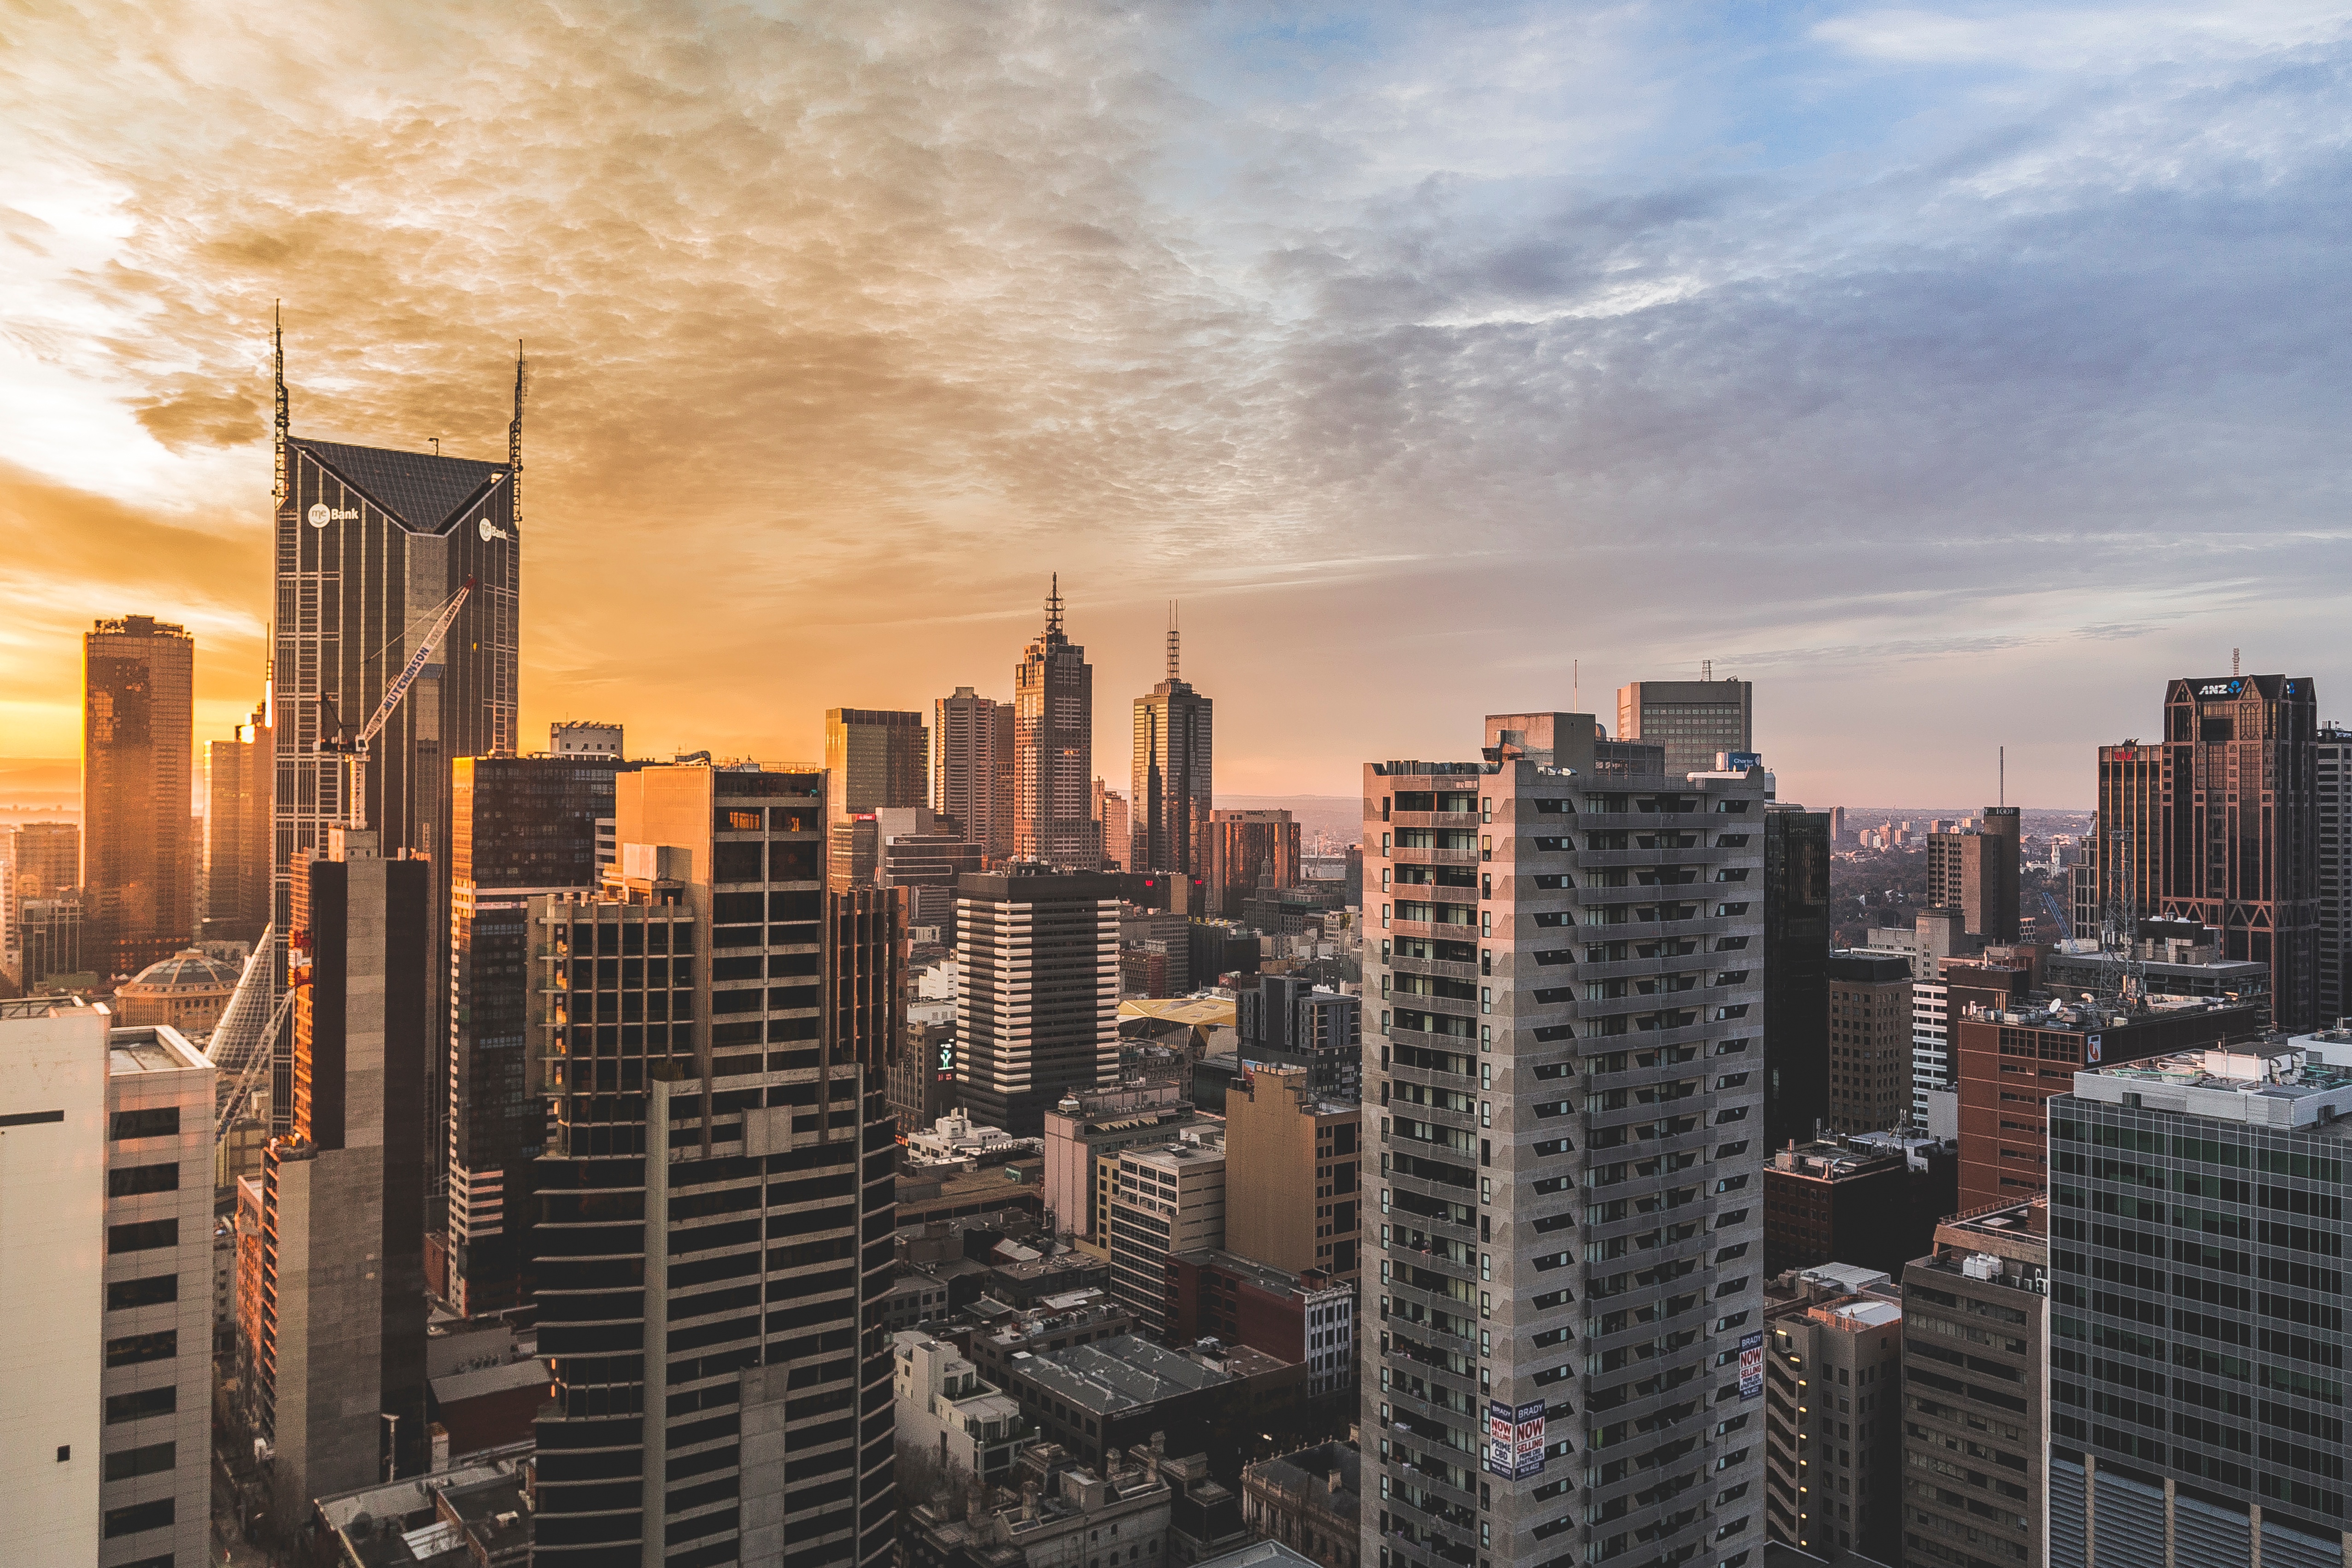
skyline, city, skyscraper, cityscape, downtown, dusk, evening, tower block, metropolis, neighbourhood, urban area, residential area, human settlement, metropolitan area